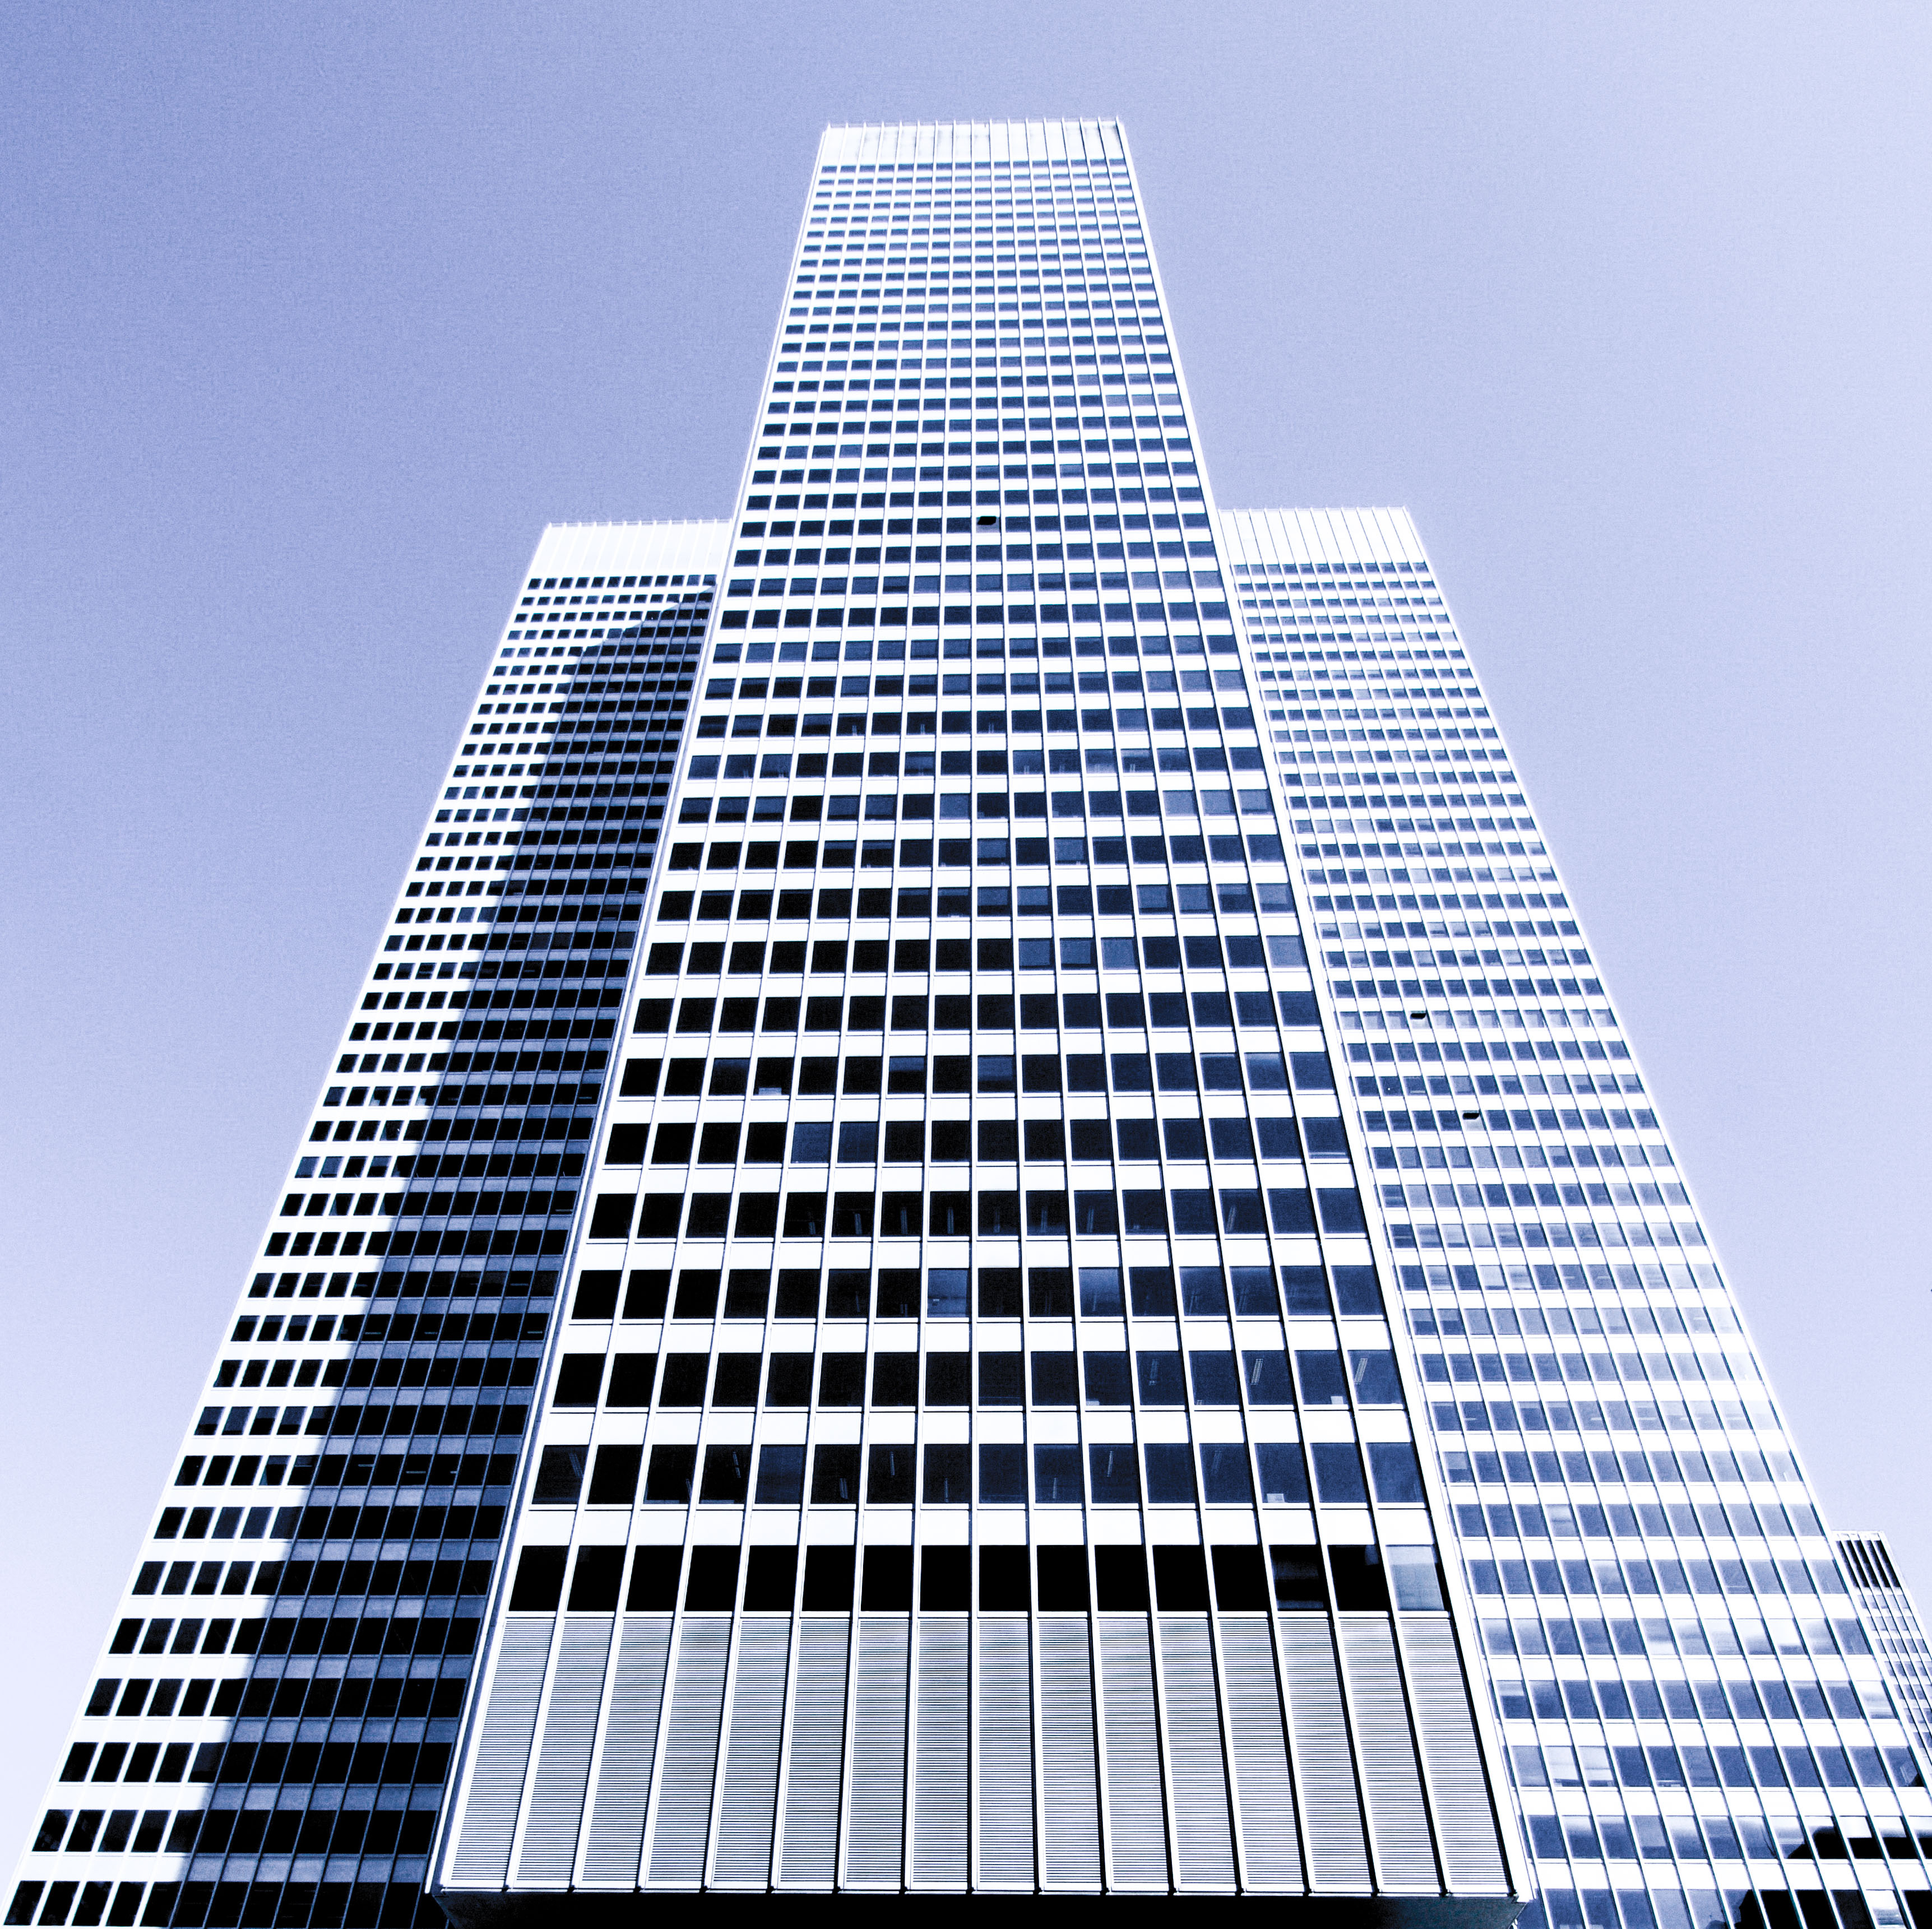
architecture, window, building, skyscraper, downtown, line, tower, office, landmark, facade, tower block, symmetry, tall, commercial building, headquarters, metropolis, condominium, metropolitan area, brutalist architecture